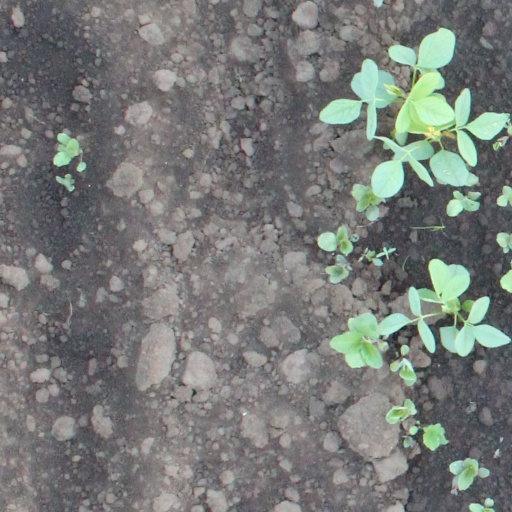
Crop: soybean